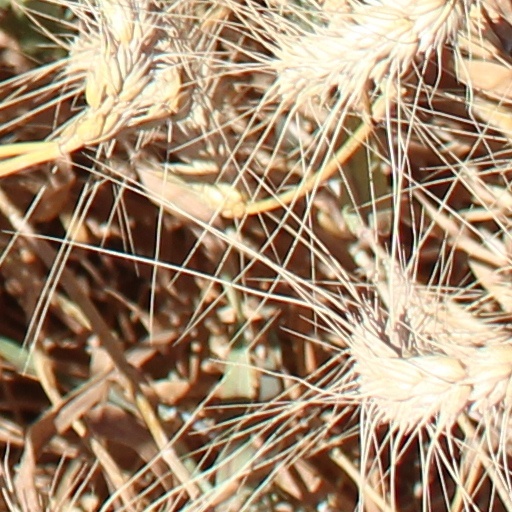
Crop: wheat